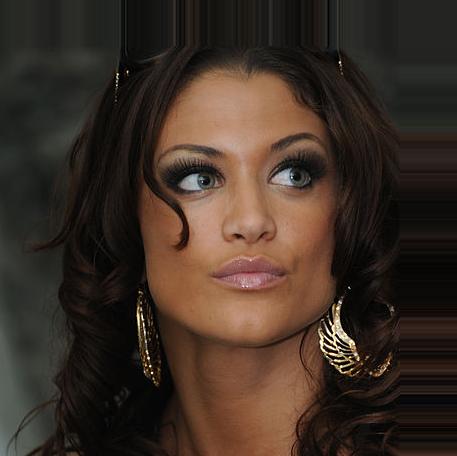
Age: 23